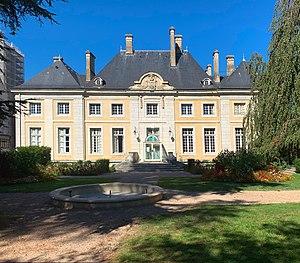
Palais épiscopal de Belley, côté médiathèque, depuis le jardin Jean-Pierre Camus. This image was uploaded as part of Wiki Loves Monuments 2019. Afrikaans